Theatre of Australia

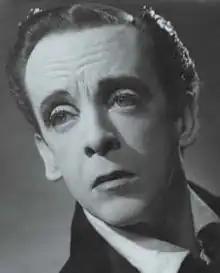
Sir Robert Helpmann of the Australian Ballet.

Opera was not initially regarded as "high culture" and was performed with other musical and comedy material as part of variety entertainment. In the 1820s several operas were staged by convicts at the Emu Plains Prison Farm. The Theatre Royal and the Royal Victoria Theatre presented operas from 1832.